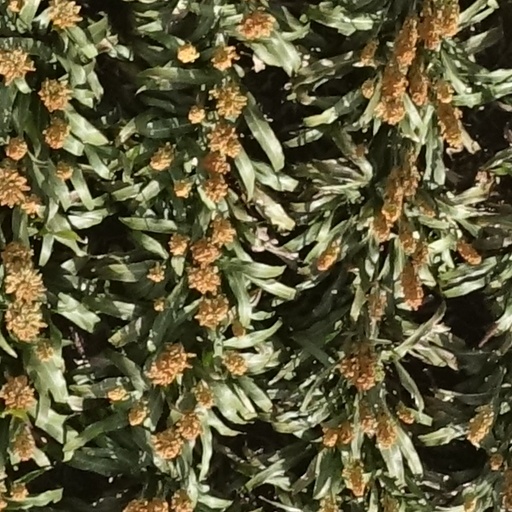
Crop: sorghum